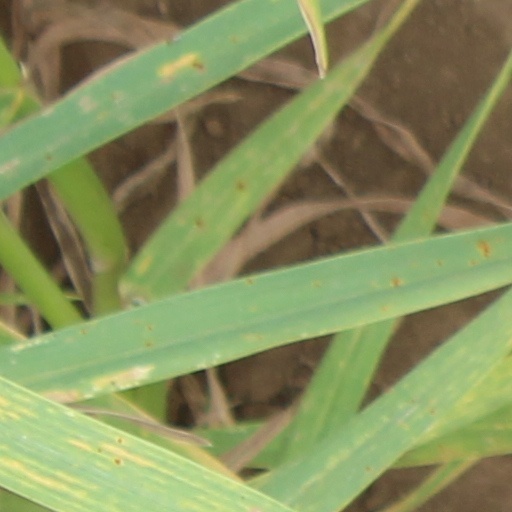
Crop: wheat